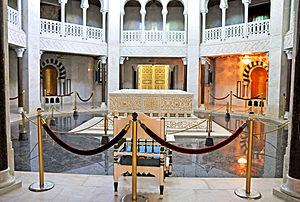
Habib Bourguiba, de son nom complet Habib Ben Ali Bourguiba, né probablement le 3 août 1903 à Monastir et mort le 6 avril 2000 dans la même ville, est un homme d'État tunisien, président de la République entre 1957 et 1987.
Le mausolée de Bourguiba est un monument sépulcral situé à Monastir en Tunisie, abritant notamment la dépouille de l'ancien président Habib Bourguiba, le père de l'indépendance tunisienne, mort le 6 avril 2000.